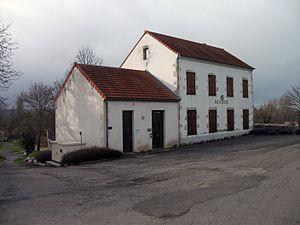
Mairie de Monteignet-sur-l'Andelot [10198]
Monteignet-sur-l'Andelot est une commune française, située dans le département de l'Allier en région Auvergne-Rhône-Alpes. Le village de Monteignet-sur-l'Andelot englobe les hameaux de Semautre et de la Quérye.